Sonic Ranch

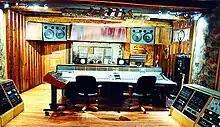
The A Studio Control Room

The A Studio, which was the first studio to be established at Sonic Ranch, is partially subterranean and features a 40-channel E/G SSL console with vintage Neve outboard mic pre/EQs and has four tracking rooms with differing acoustics and dimensions.